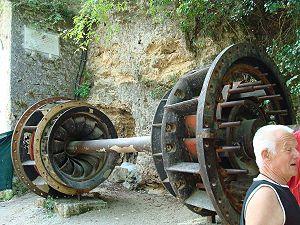
Roues hydrauliques de la première centrale hydroélectrique de Croatie sur la rivière Krka.
Le parc national de la Krka, s'étend à quelques kilomètres de Šibenik, en Croatie sur près de 109 km².